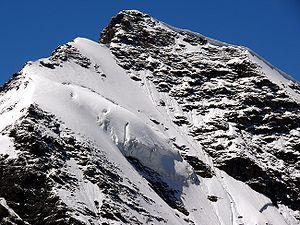
L'aiguille de la Grande Sassière est un sommet des Alpes grées, à la frontière franco-italienne, entre la Savoie et la Vallée d'Aoste.